Describe the emotion expressed in this image:  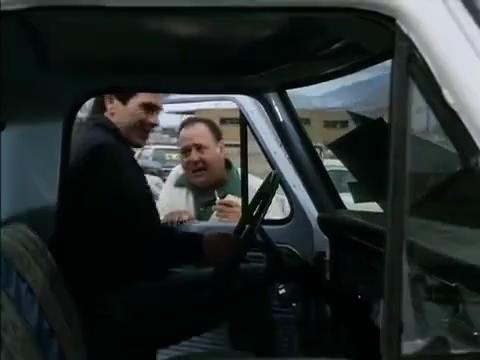
This person displays Pain, valence and arousal with low intensity.